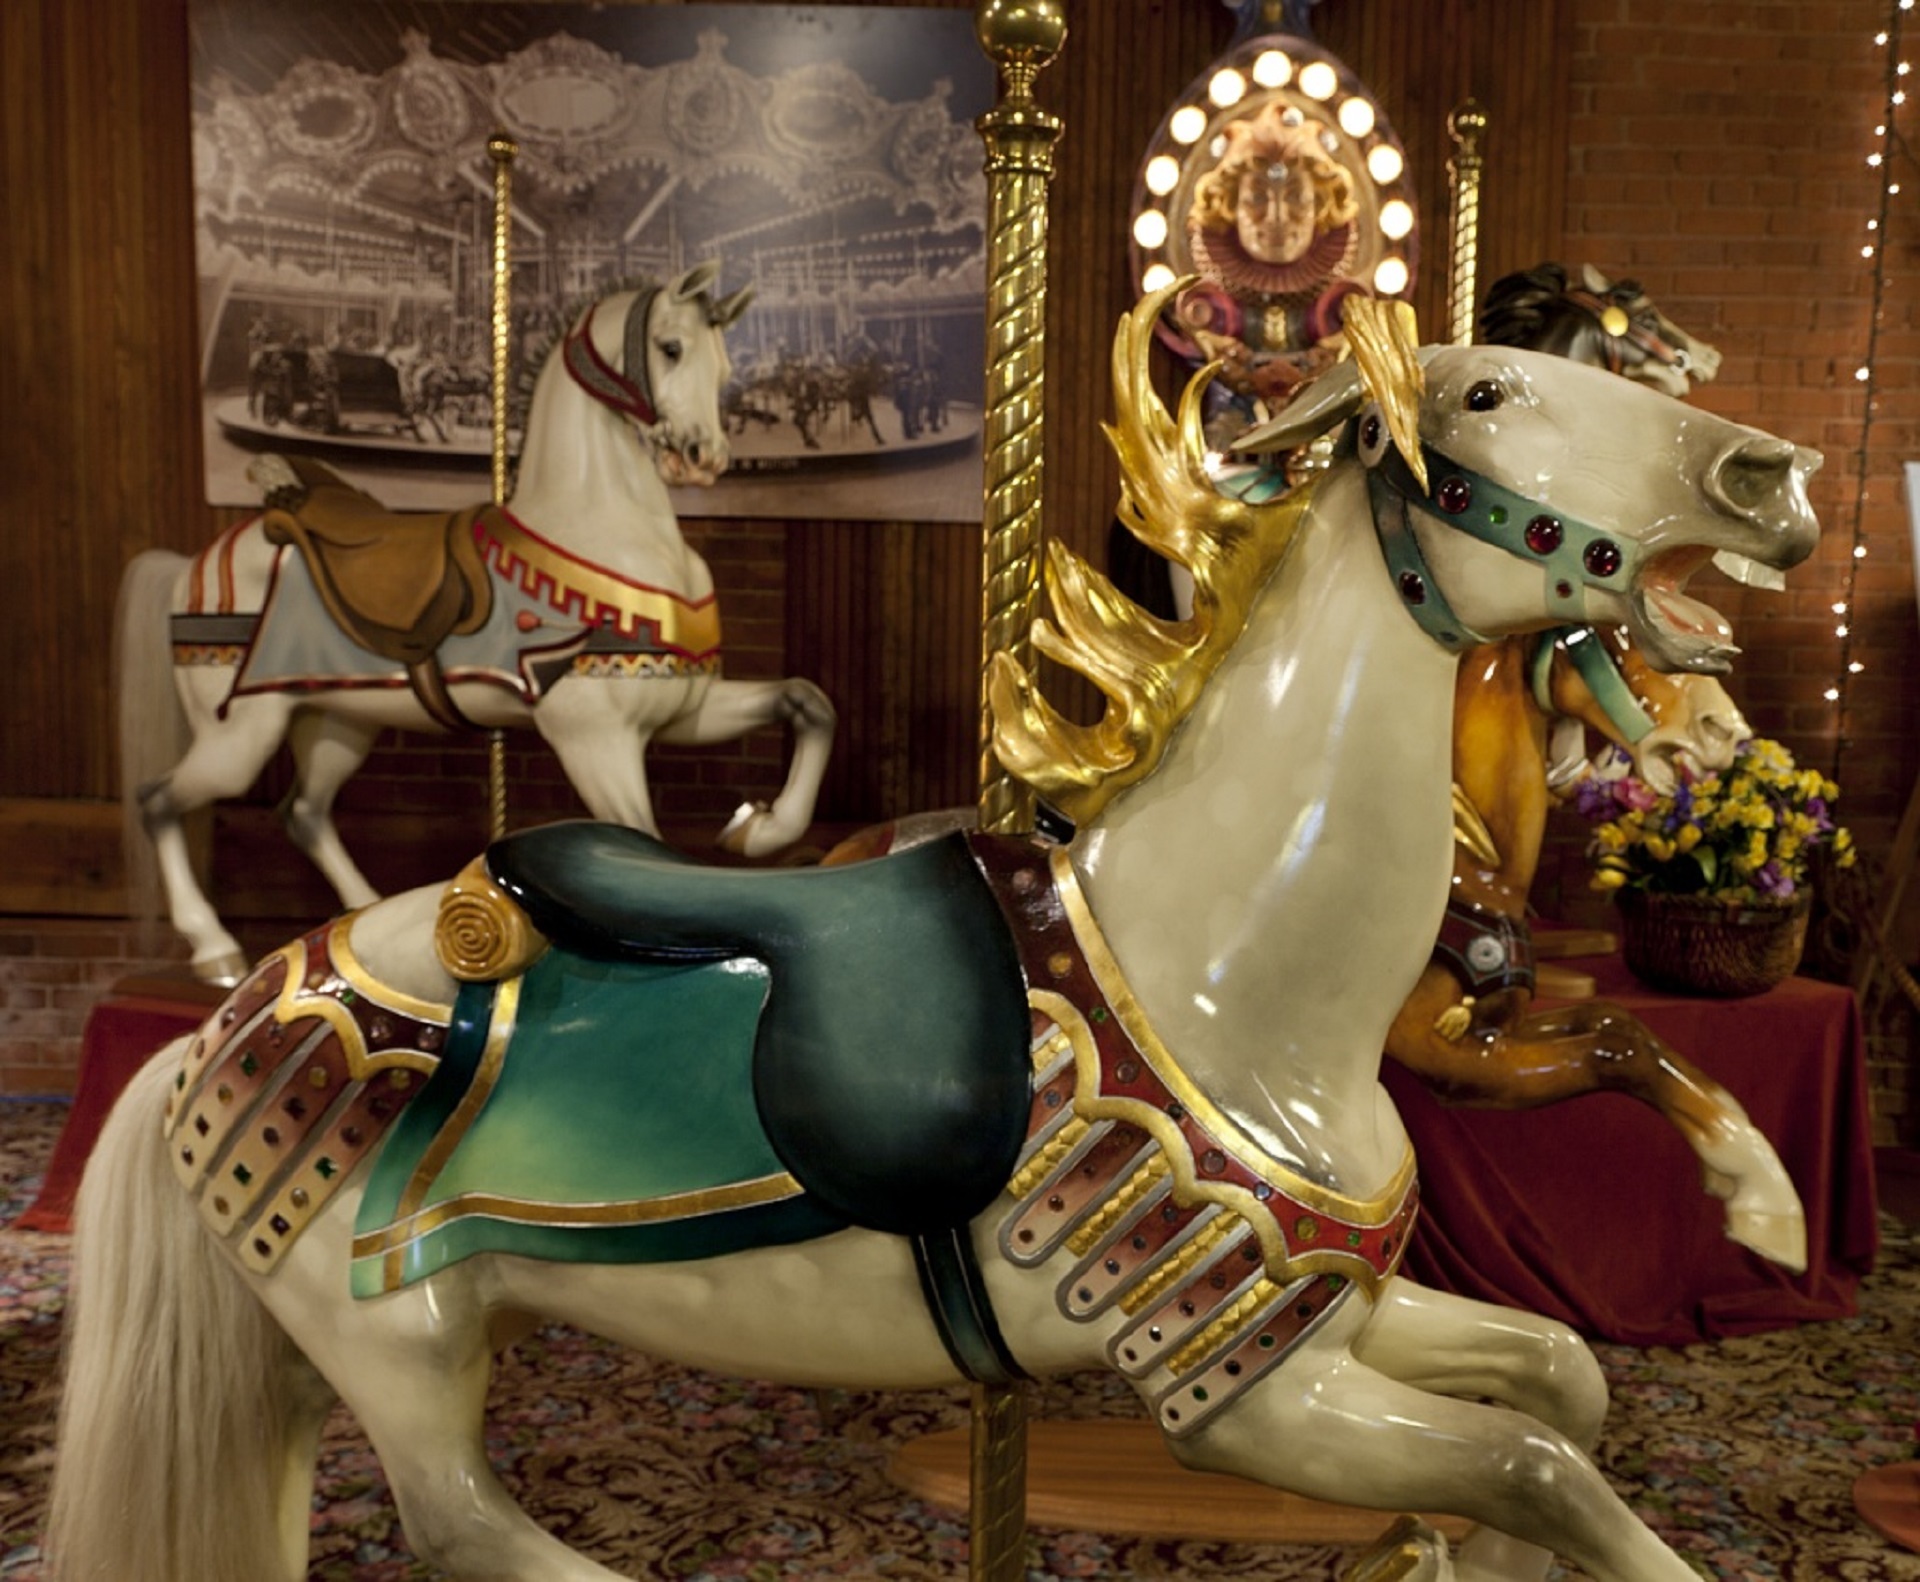
vintage, retro, recreation, amusement park, park, carousel, leisure, childhood, fun, amusement, wooden horse, merry go round, amusement ride, outdoor recreation, nonbuilding structure